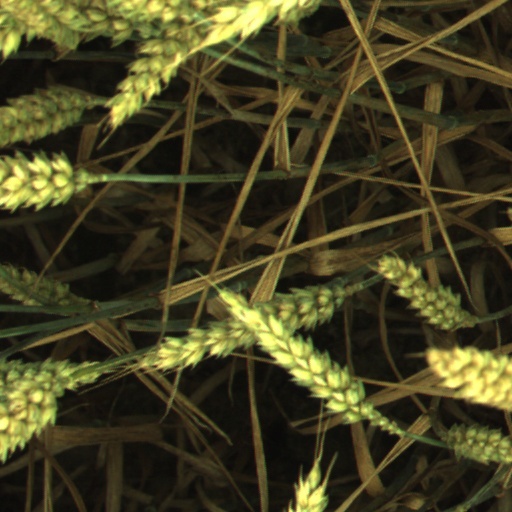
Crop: wheat